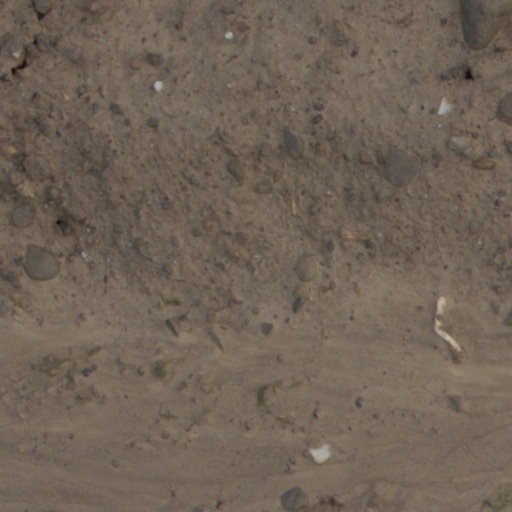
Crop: wheat